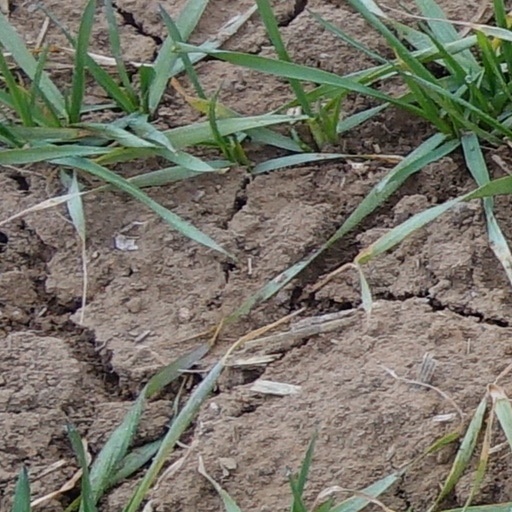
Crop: wheat